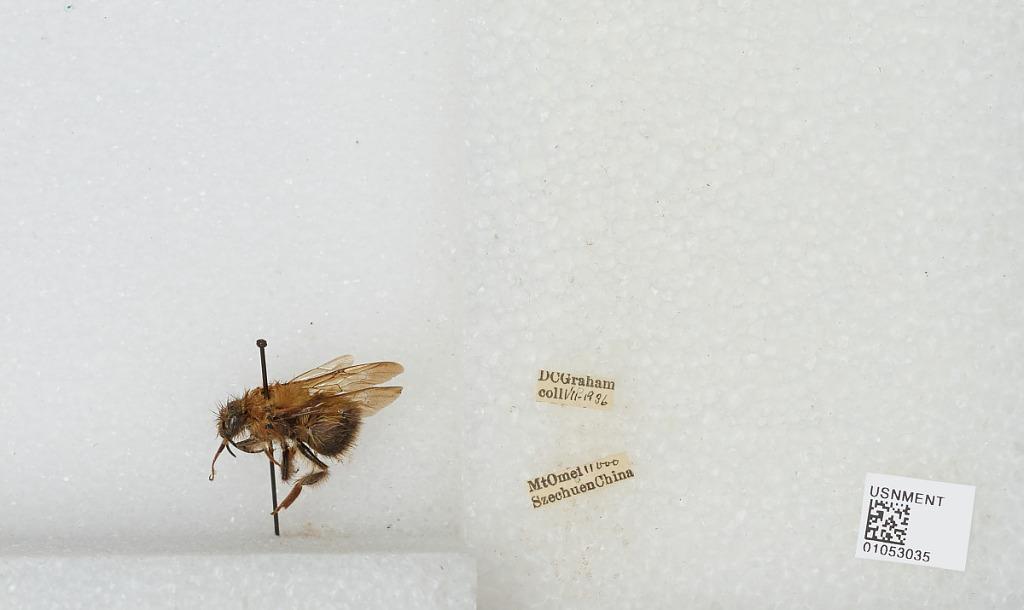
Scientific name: Bombus sp.
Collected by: D. Graham
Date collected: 1936-7-
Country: China
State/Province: Sichuan
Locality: Mount Emei